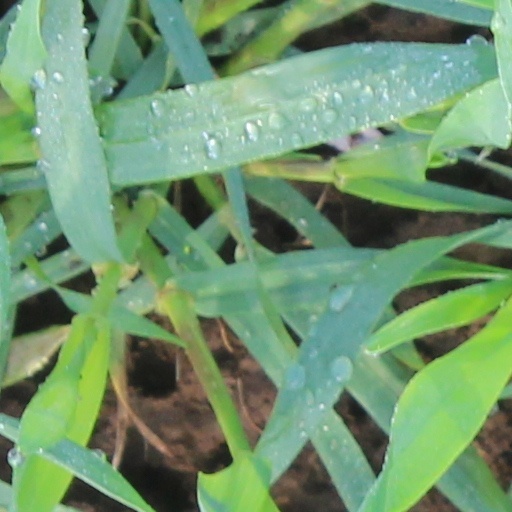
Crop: wheat